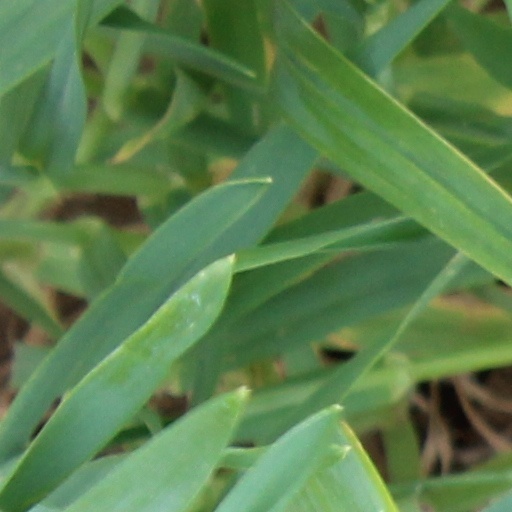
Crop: wheat